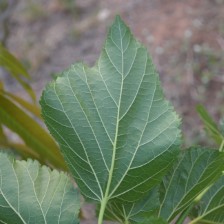
Variety: ChiangMaiBuriram60